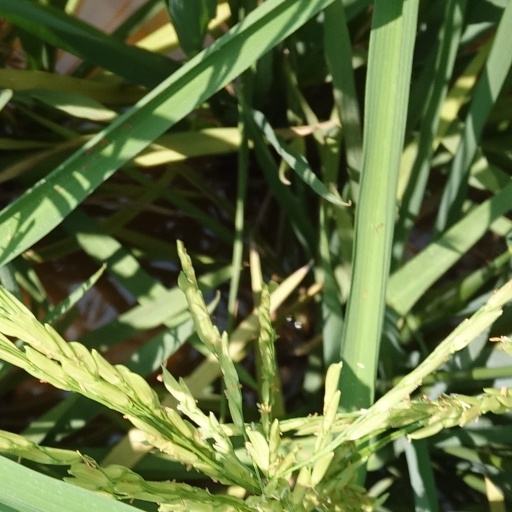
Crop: rice